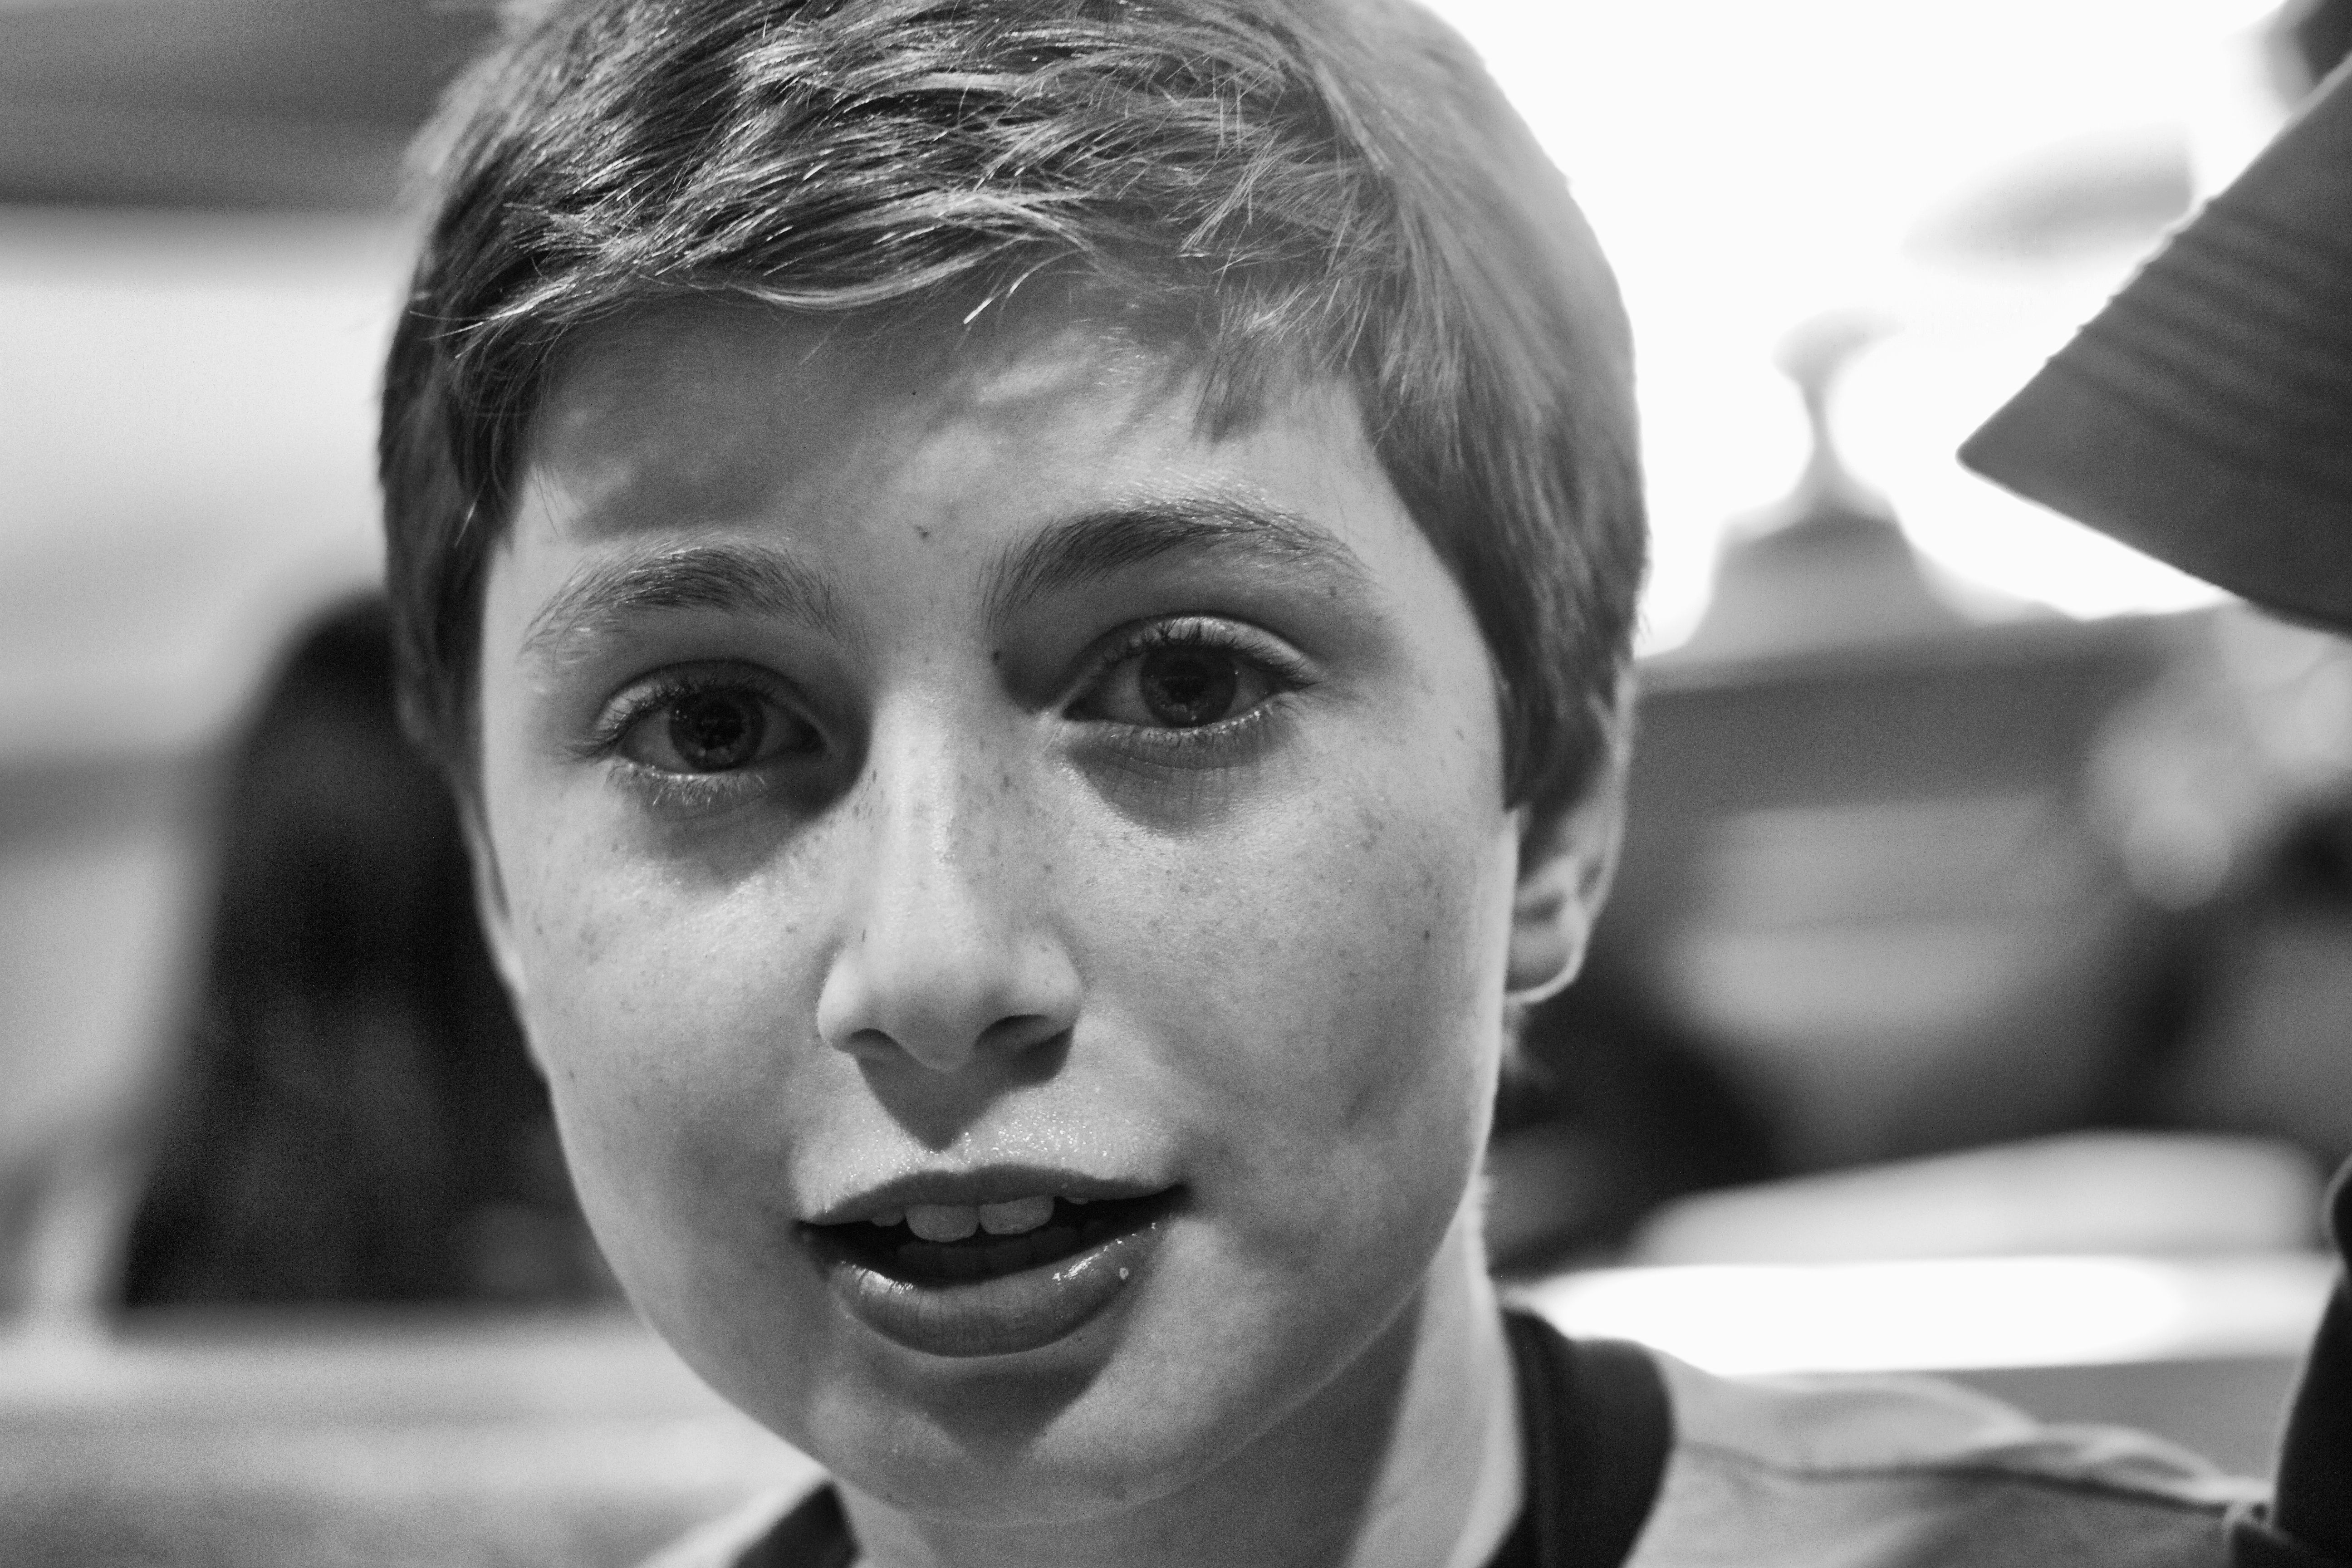
man, person, black and white, white, photography, male, portrait, child, black, monochrome, facial expression, smile, bw, face, head, 2013365, emotion, monochrome photography, portrait photography